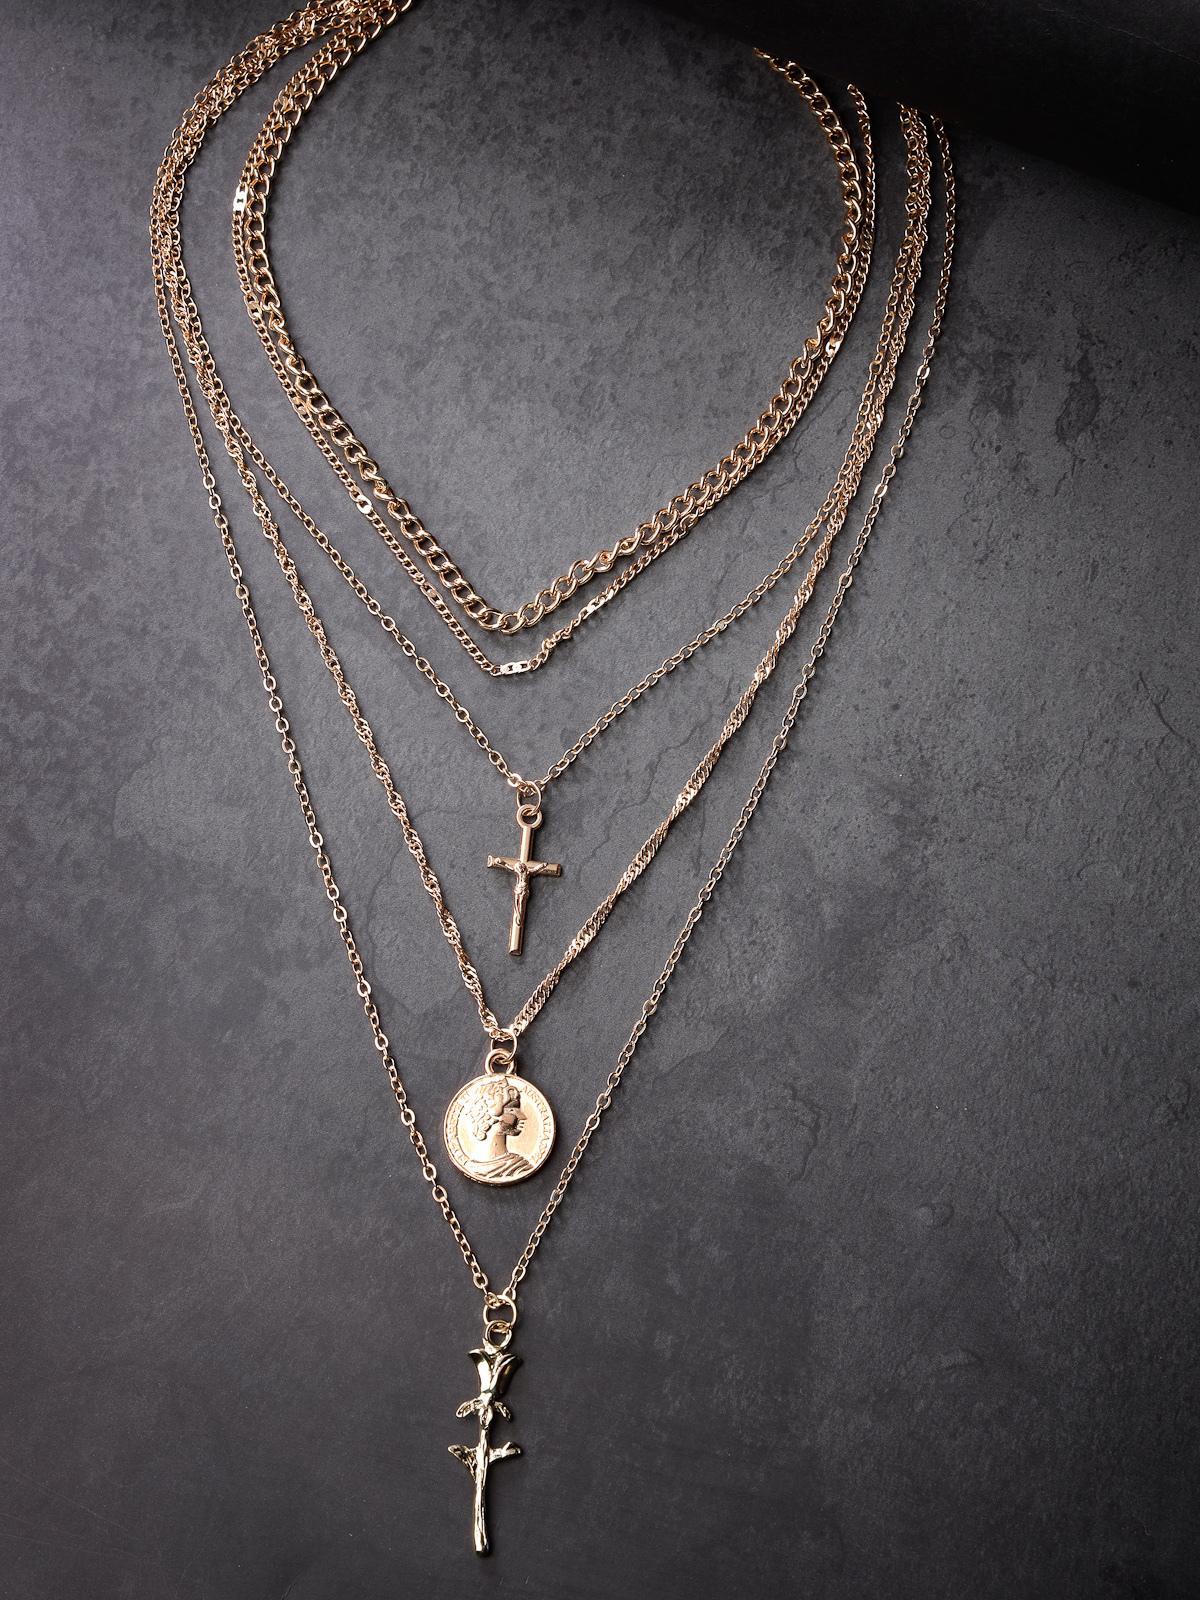
Scintillare by Sukkhi Universal Stylish Multilayered Gold Plated Pendant Necklace for Women & Girls |Birthday Gift for Girls And Women Anniversary Gift for Wife| Gifts Collection|N106735
Type: Necklaces & Pendants
Brand: Scintillare by Sukkhi
Price: Rs. 272
 Achieve timeless elegance with Scintillare by Sukkhi's Universal Stylish Multilayered Gold Plated Pendant Necklace. Perfect for women and girls, it's an ideal birthday or anniversary gift. The stylish design features multiple layers of gold-plated brilliance, adding a touch of sophistication to any ensemble. Elevate your style with this stunning necklace, a versatile and chic addition to your collection. Scintillare by Sukkhi offers a universally stylish choice from their Gifts Collection, ensuring every occasion is celebrated with grace and enduring style.Disclaimer:There may be slight variation in shade and colour due to photographic effects and monitor settings
Included: 1 Necklace